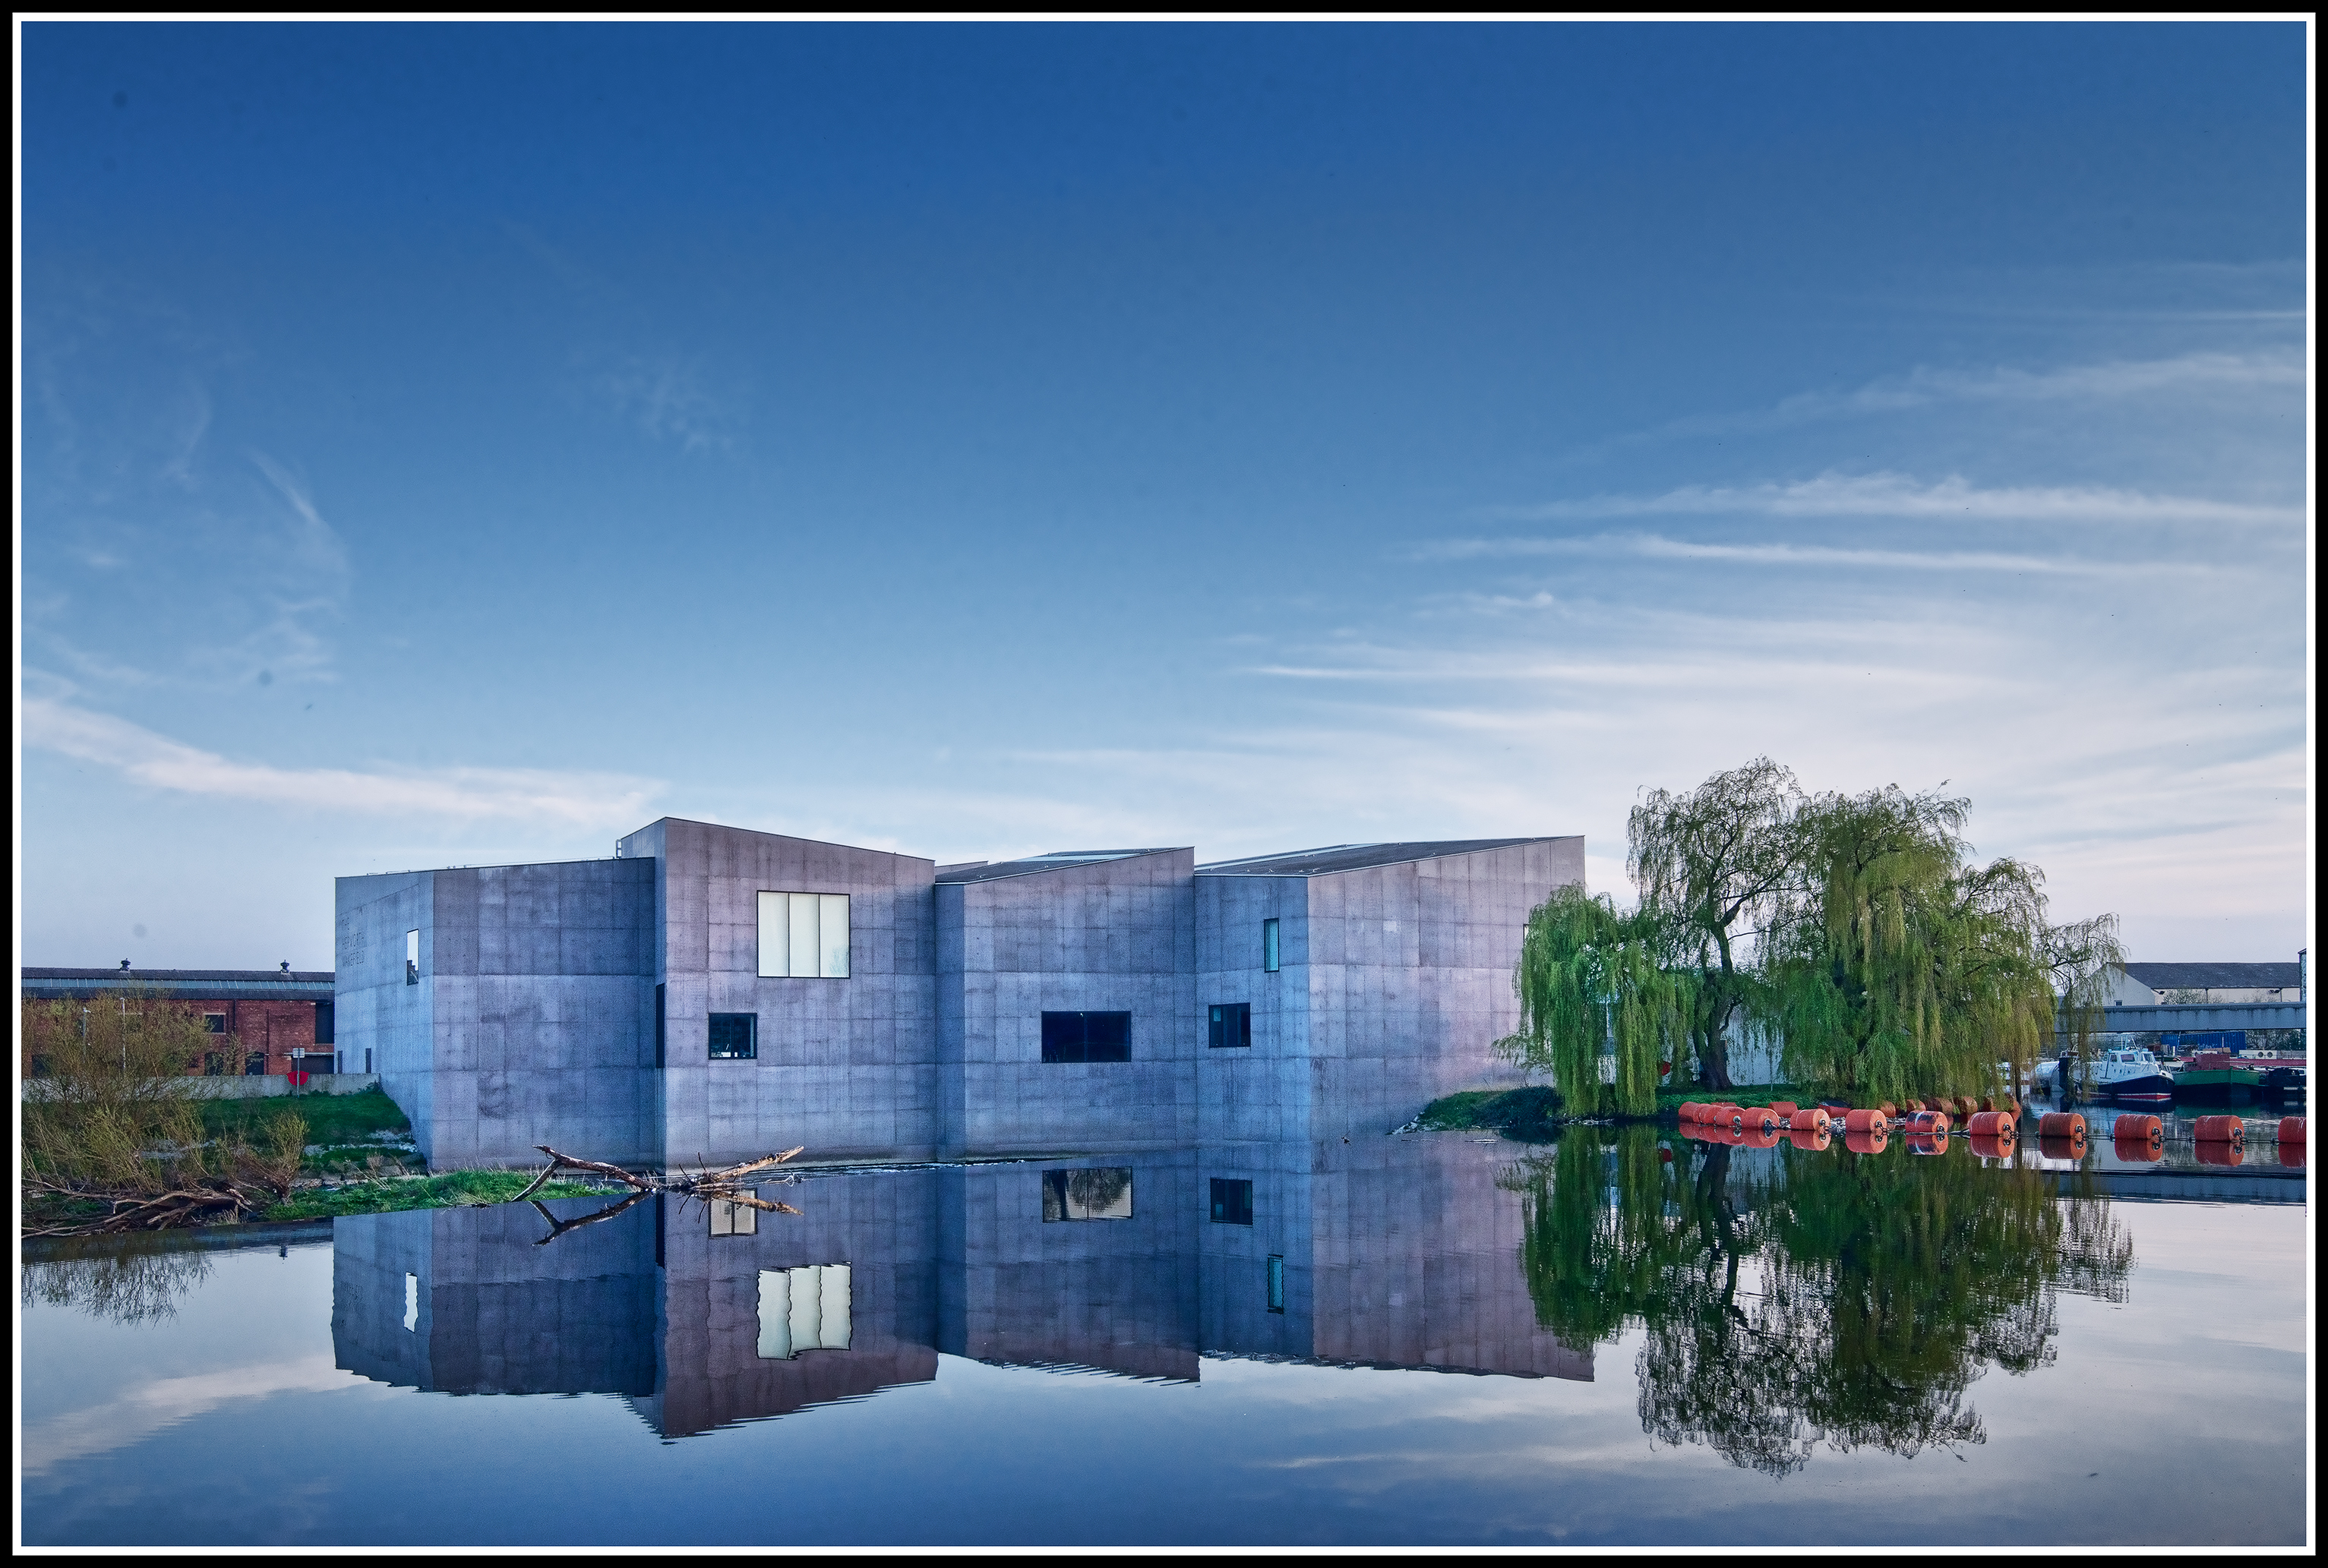
tree, water, cold, architecture, sky, sunset, lake, river, dark, foliage, reflection, facade, blue, nikon, modern, tower block, yorkshire, grey, art, design, gallery, bluehour, artgallery, wakefield, nikkor, presentation, headquarters, riverside, reflected, modernist, westyorkshire, condominium, thorneswharfe, thehepworth, thonres, urban design, residential area